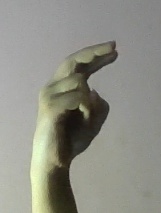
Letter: zay